East Aldine, Texas

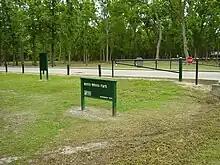
Keith-Wiess Park

Parks operated by the government of Harris County include W.E. "Bill" Crowley Park, James Driver Park, Dow One Park, and Gerber Park.